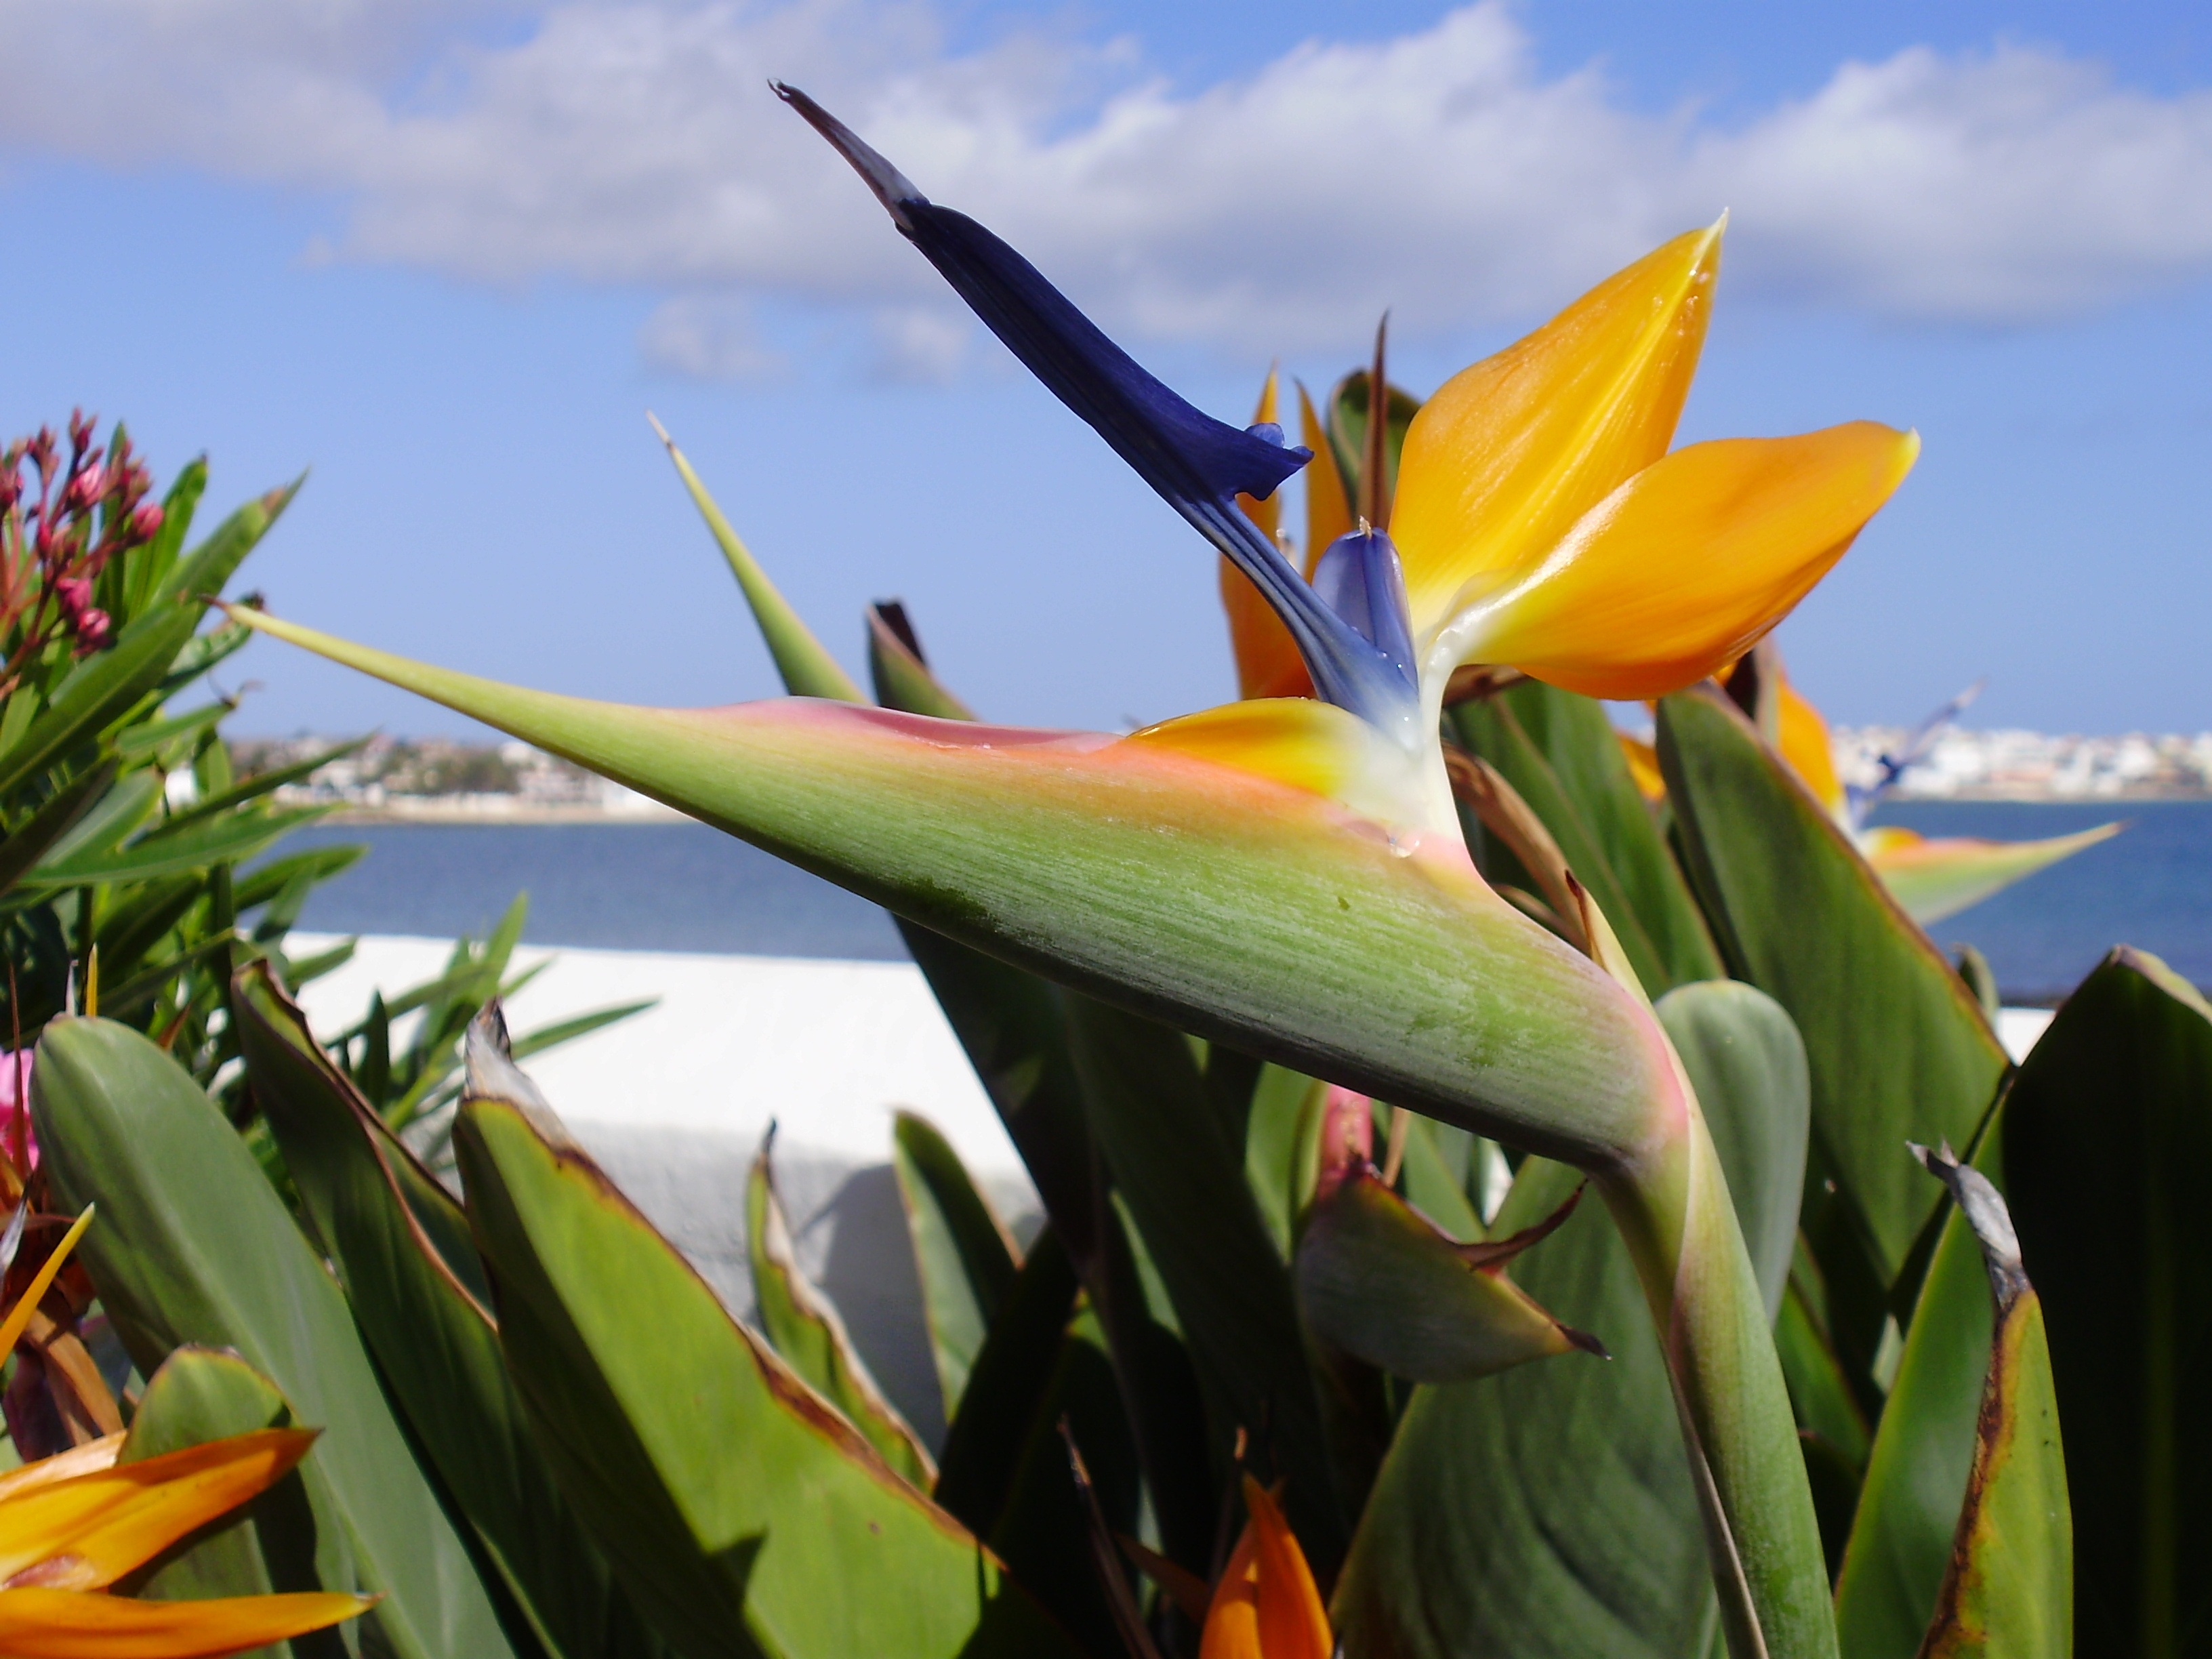
beach, landscape, nature, plant, leaf, flower, summer, scenery, calm, island, botany, yellow, flora, plants, spain, tropics, fuerteventura, heliconia, canary, flowering plant, land plant, canna family